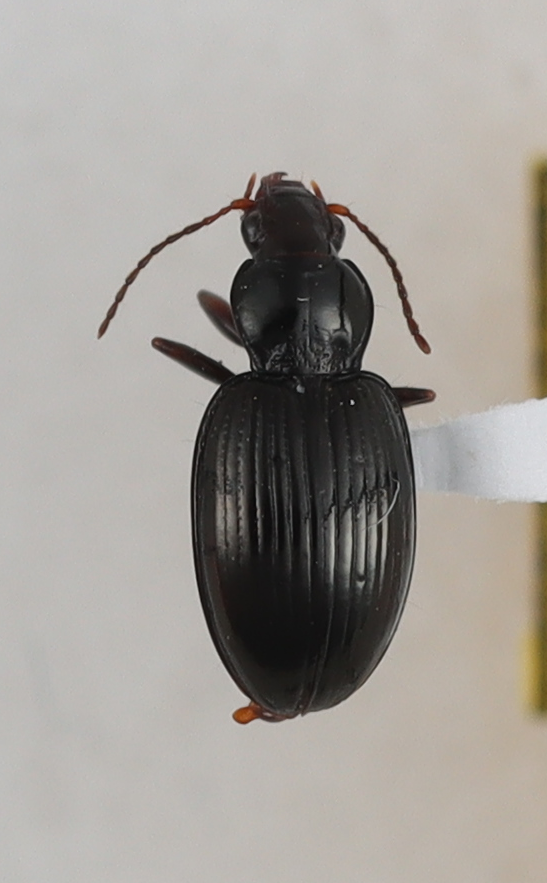
Scientific name: Mecyclothorax karschi
Plot: 14
Trap: S
Collected: 20240522